Gsteig bei Gstaad

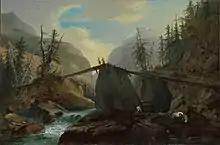
Painting by Caspar Wolf from 1774 showing a wooden bridge over the Lütschine river near Gsteig

The villages of Gsteig and Feutersoey grew up along the roads over the Col du Pillon and the Sanetsch Pass. During the Middle Ages, a castle was built in the valley to protect and control the passes. The castle is first mentioned in 1458 and today is in ruins. At one time there was a settlement at Ussers Gründ which was destroyed by a landslide. Originally Gsteig was part of the district and parish of Saanen. The village church of St. Theodul was consecrated in 1453. It became a filial church of Saanen in 1500. In the early 16th century, Bern adopted the new faith of the Protestant Reformation, however Gsteig did not convert until 1556.